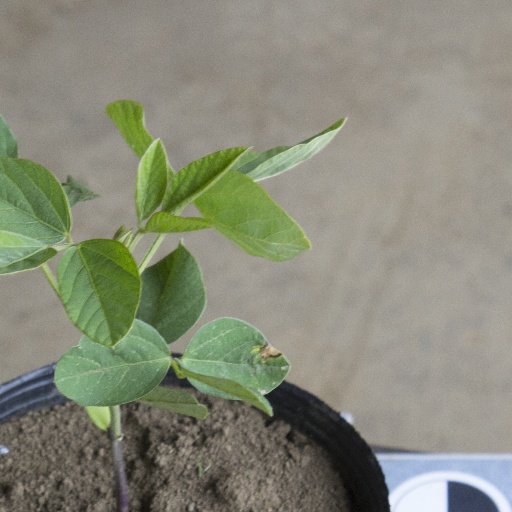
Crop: soybean